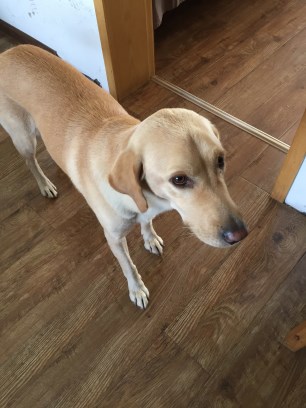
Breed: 3580-n000122-Labrador_retriever